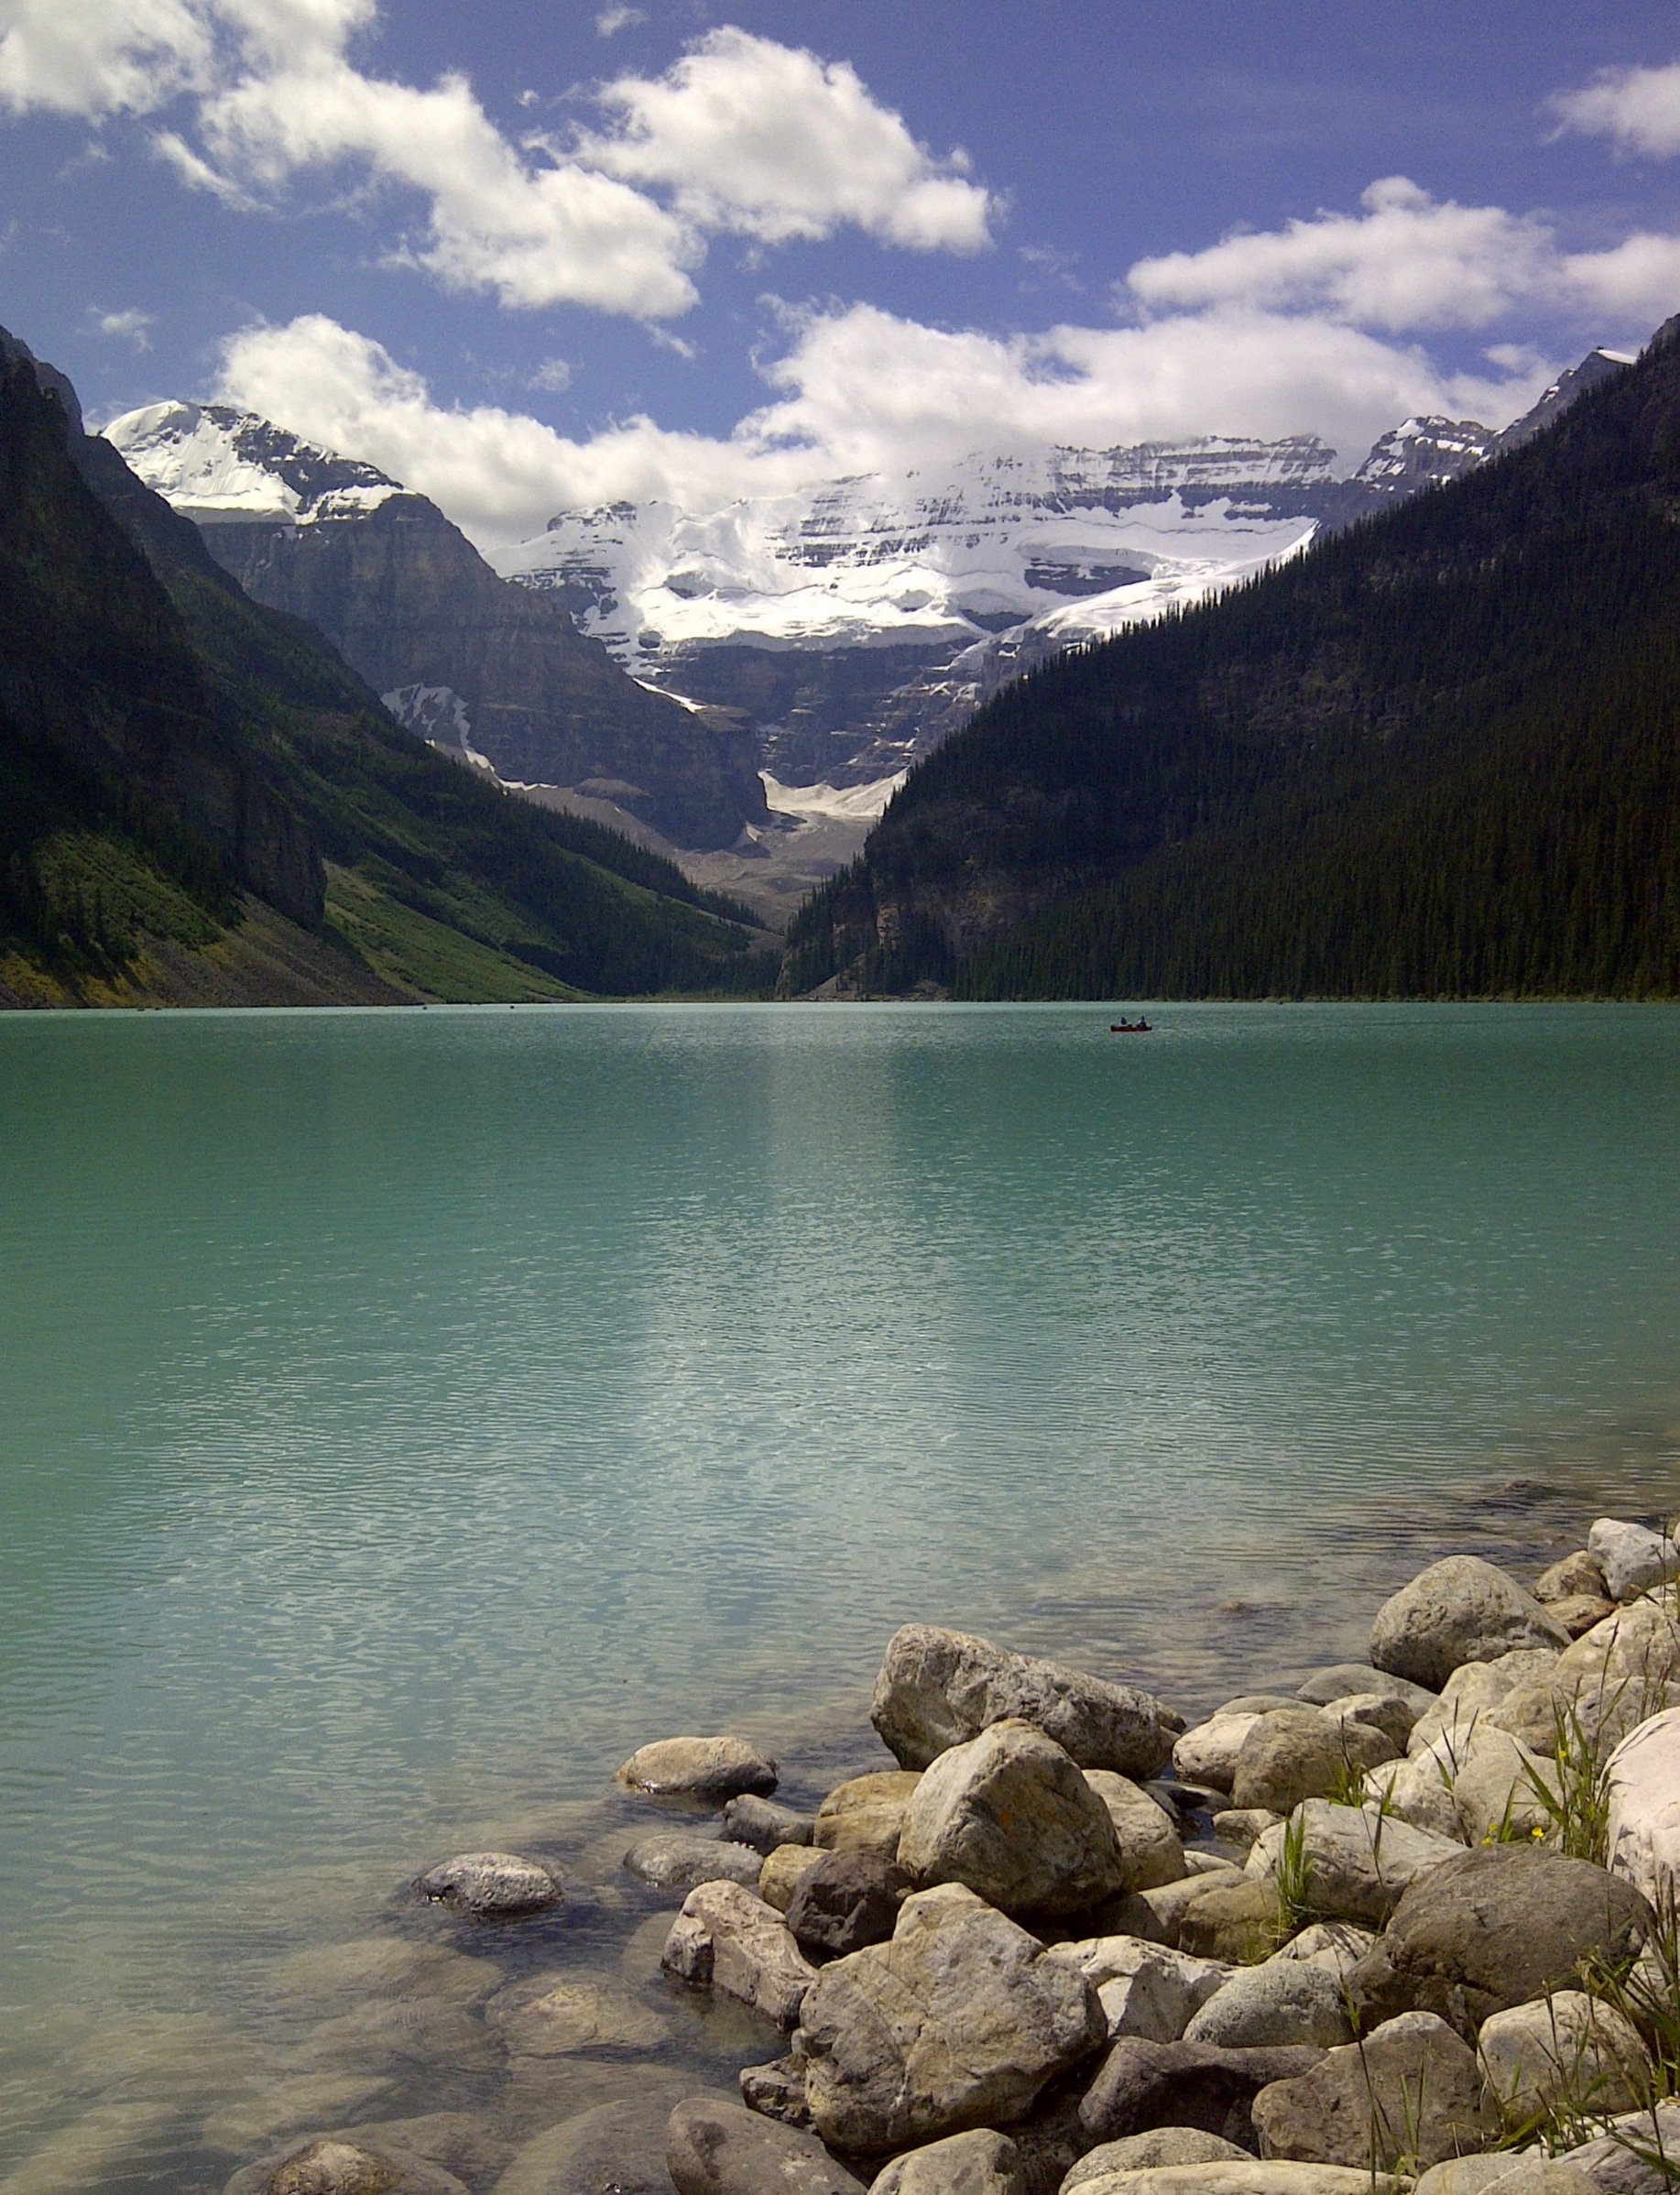
landscape, sea, water, nature, wilderness, mountain, cloud, lake, valley, mountain range, reflection, fjord, reservoir, lake louise, highland, body of water, canada, fell, loch, landform, geographical feature, mountainous landforms, glacial landform